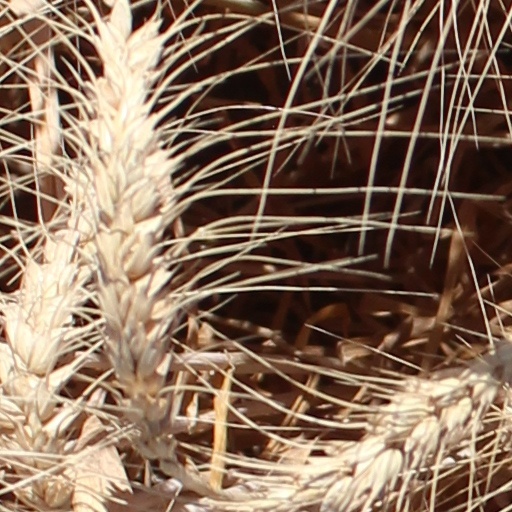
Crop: wheat